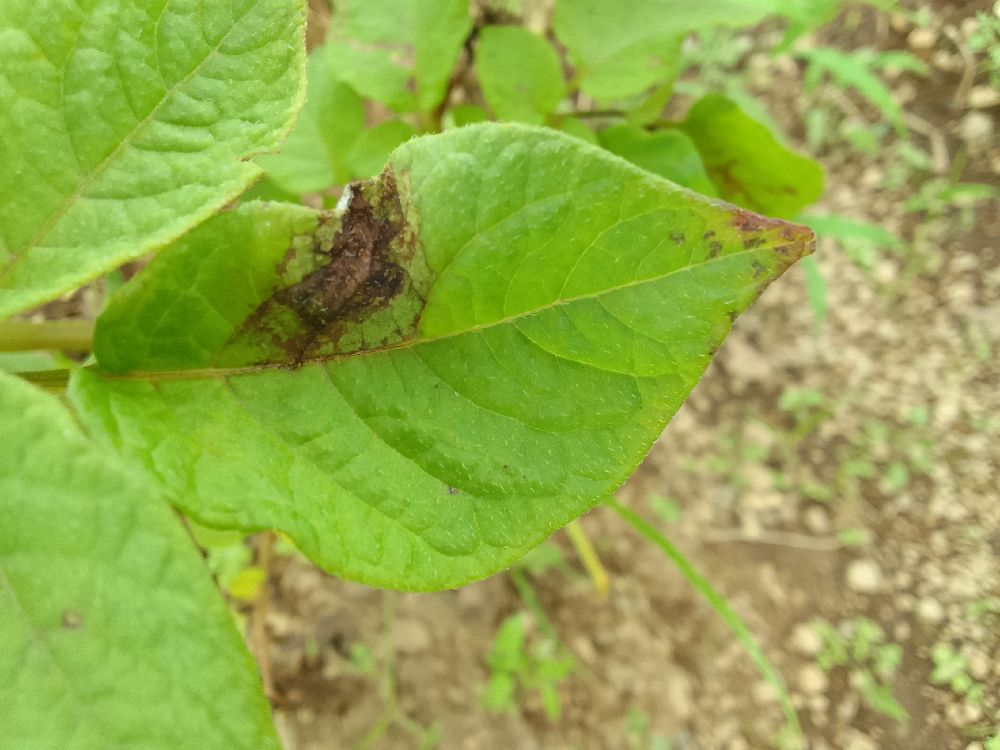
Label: Late blight